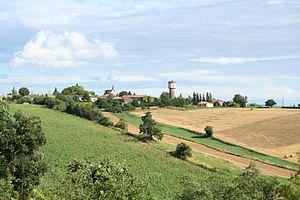
Lacroisille, village in Tarn, France.
Lacroisille est une commune française située dans le département du Tarn en région Occitanie.